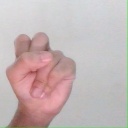
अक्षर: स